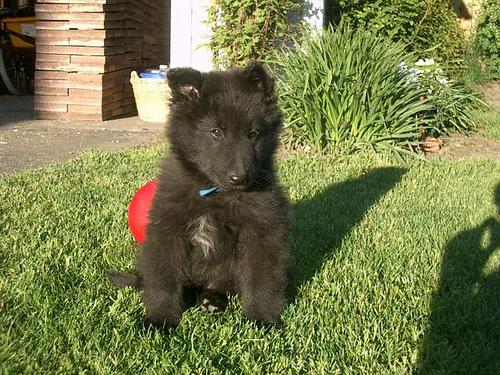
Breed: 227-n000070-groenendael